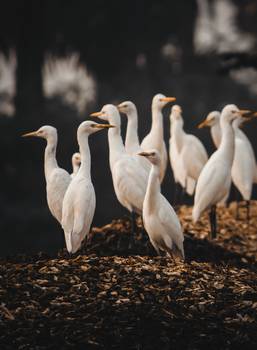
Label: No Watermark